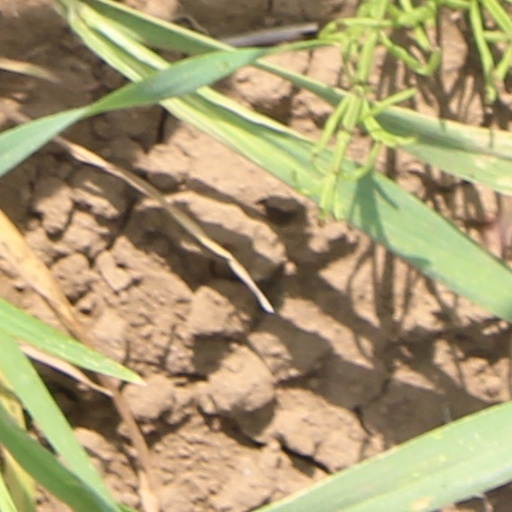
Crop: wheat